Samseonggung

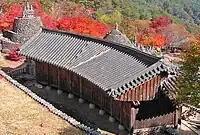
Curved back of Cheongung

Cheongung (천궁/ Hanja: 天宮, "Heavenly Celestial Palace"), or the main Shrine Hall of the Three Sages, enshrines paintings and altars for the honoring of the three mythical founders of Korea. Hwanin - is in the center, Hwanung - is on the left, and Dangun - is on the right inside the hall. The architecture of the hall is unique in itself being constructed in the shape of an arc with front of the hall the greater of the radii.